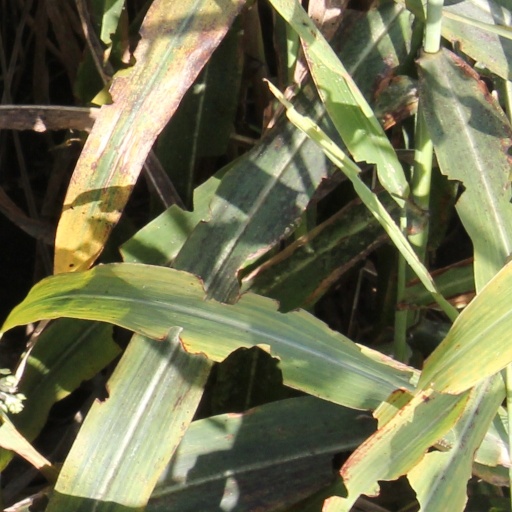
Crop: sorghum